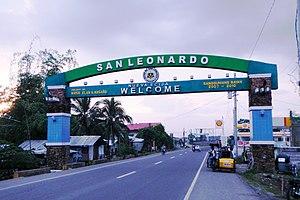
San Leonardo est une localité de la province de Nueva Ecija, aux Philippines. En 2015, elle compte 65 299 habitants.